Women in the military by country

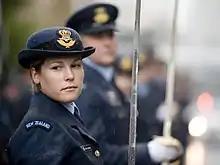
A female Royal New Zealand Air Force officer in 2008

There are no restrictions on roles for women in the New Zealand Defence Force. They are able to serve in the Special Air Service infantry, armour and artillery. (So far no woman has yet made it into the Special Air Service.) This came into effect in 2001 by subordinate legislation, with a report in 2005 finding that the move helped drive a societal shift that "values women as well as men" but that integration of women into combat roles "needed a deliberate and concerted effort".